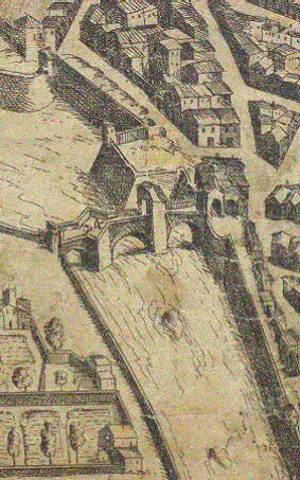
Le Pont Vieux vers 1610
Le Pont–Vieux, jadis appelé pont Saint-Antoine, est le seul ouvrage d’art bâti entre les deux rives du Paillon, du Moyen Âge au début du XIXᵉ siècle dans la ville de Nice.